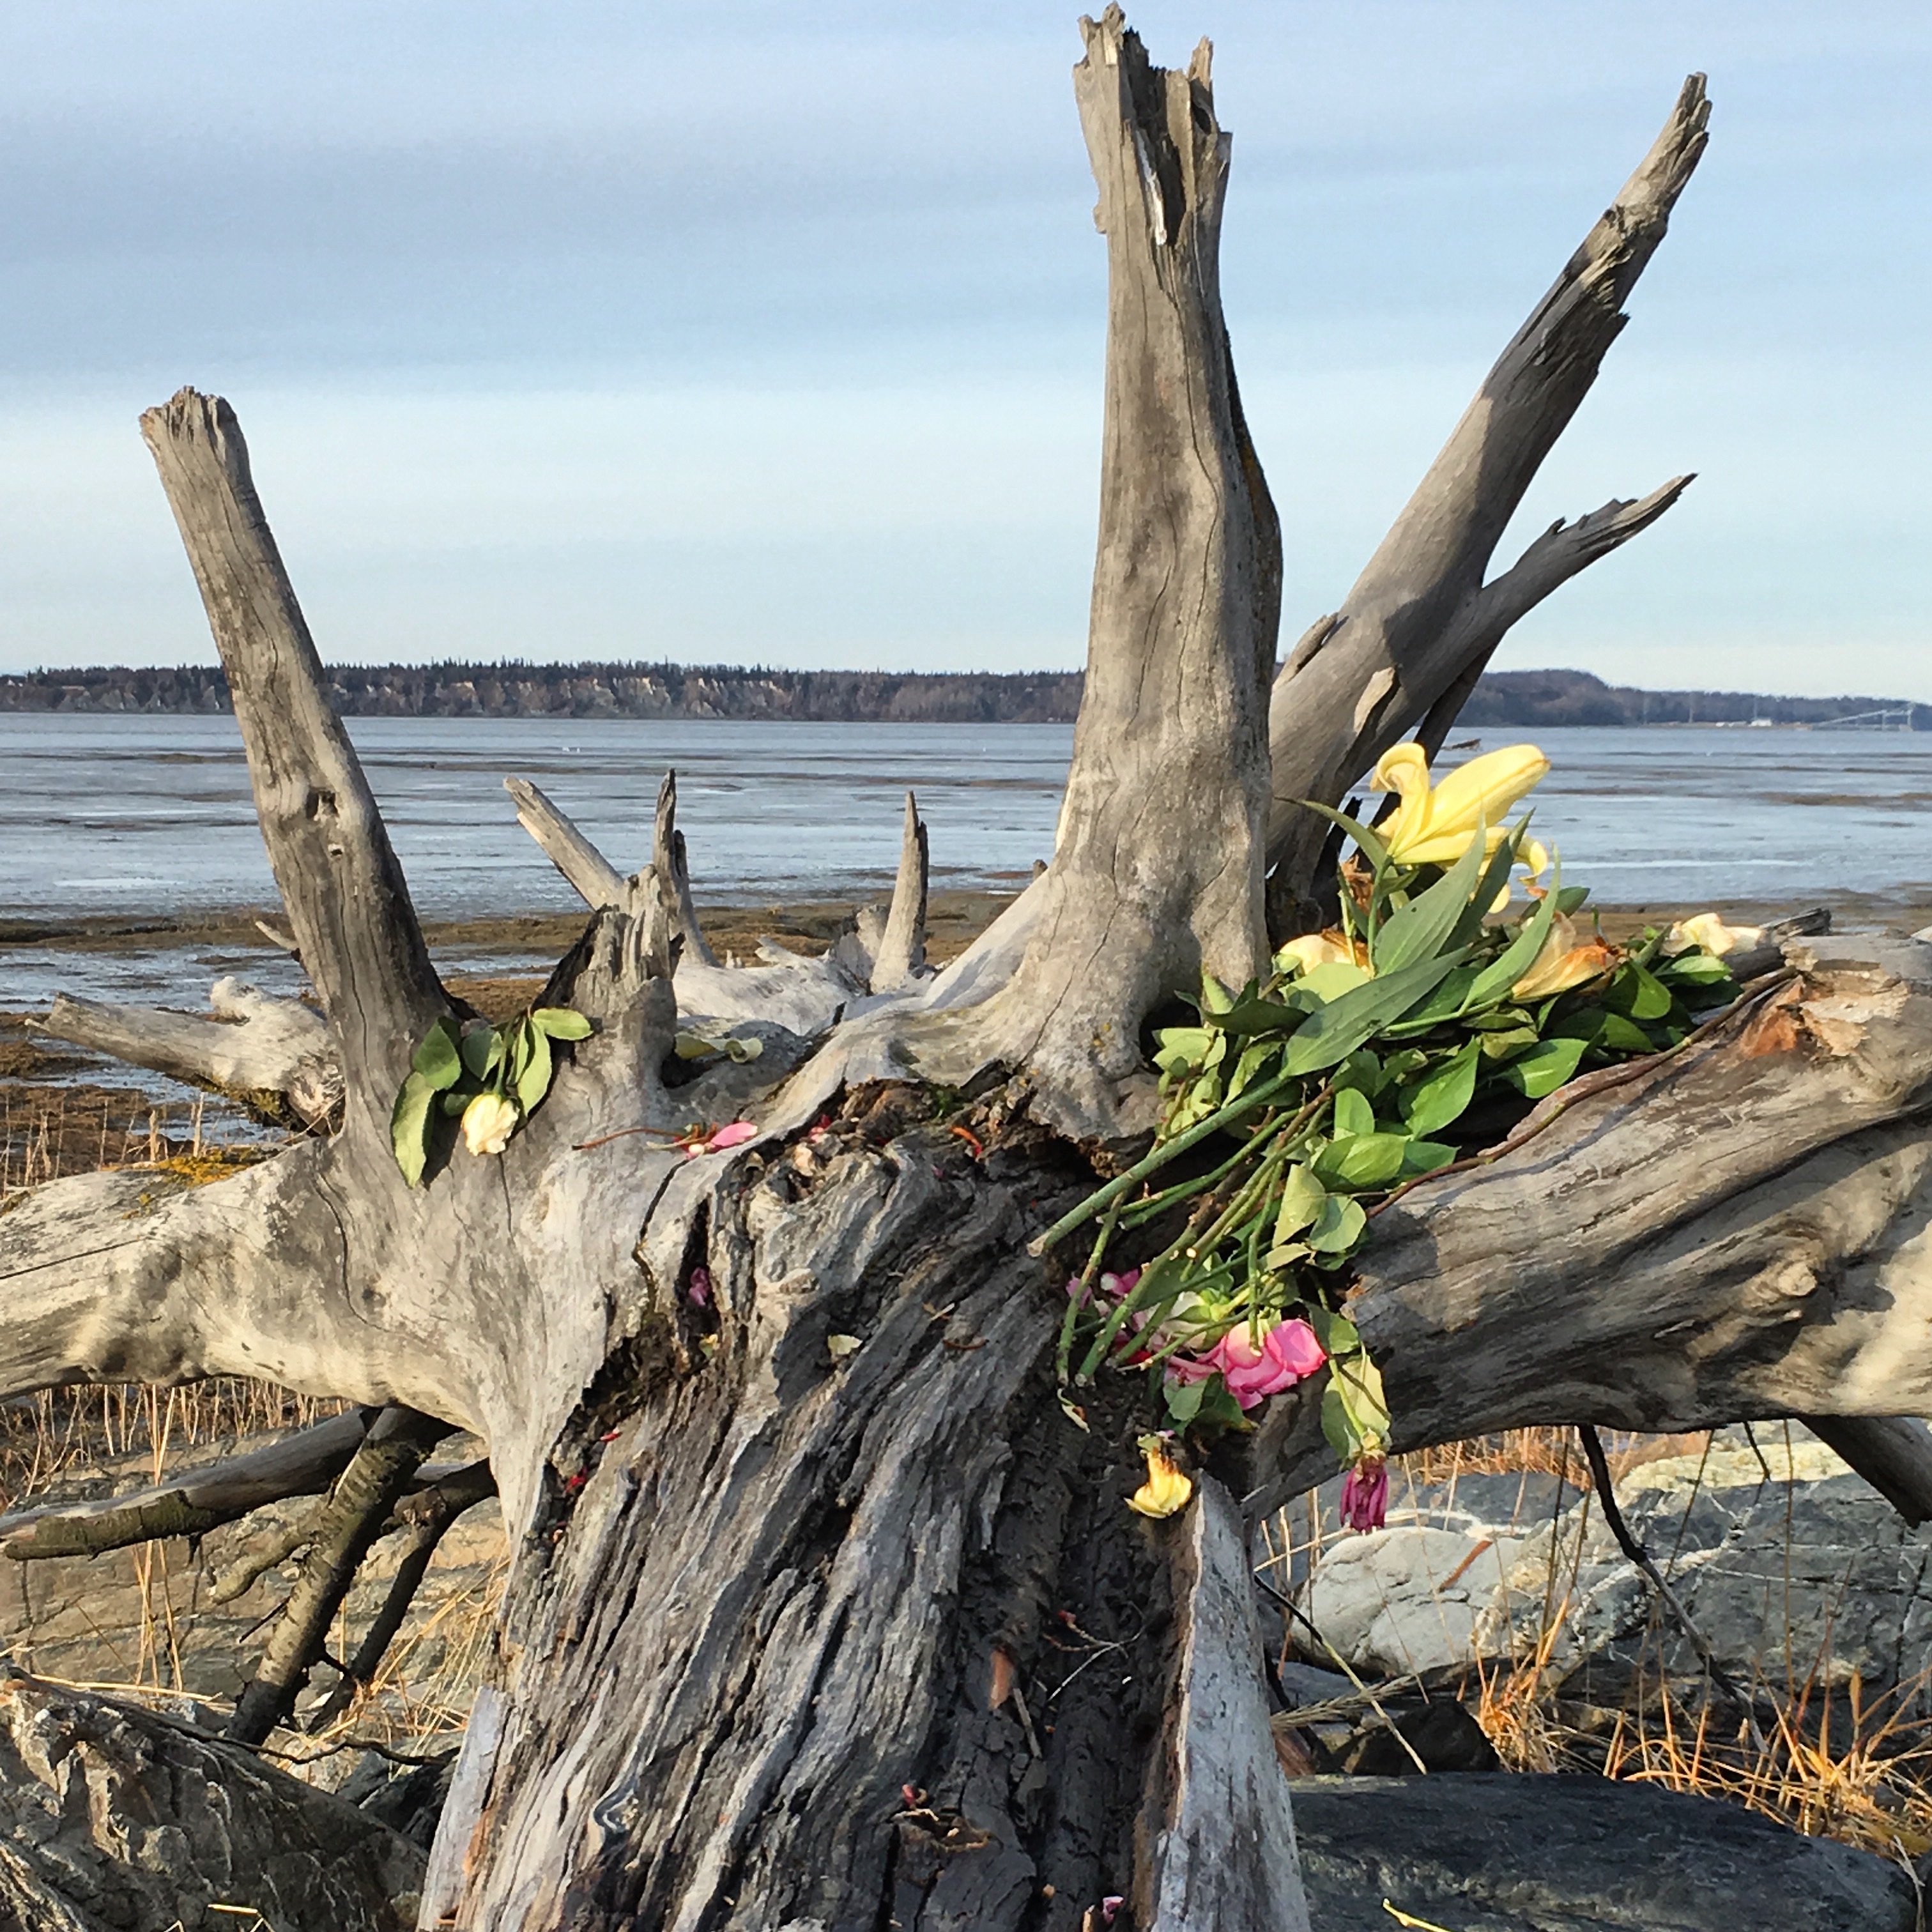
beach, driftwood, sea, coast, tree, nature, rock, plant, wood, flower, wildlife, flora, sculpture